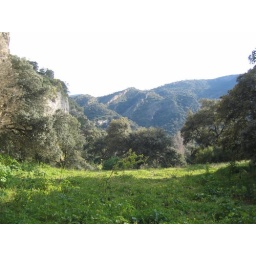
Small field beneath the house